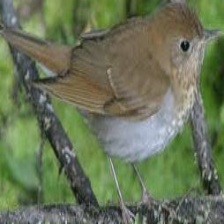
Species: VEERY
Scientific name: CATHARUS FUSCESCENS